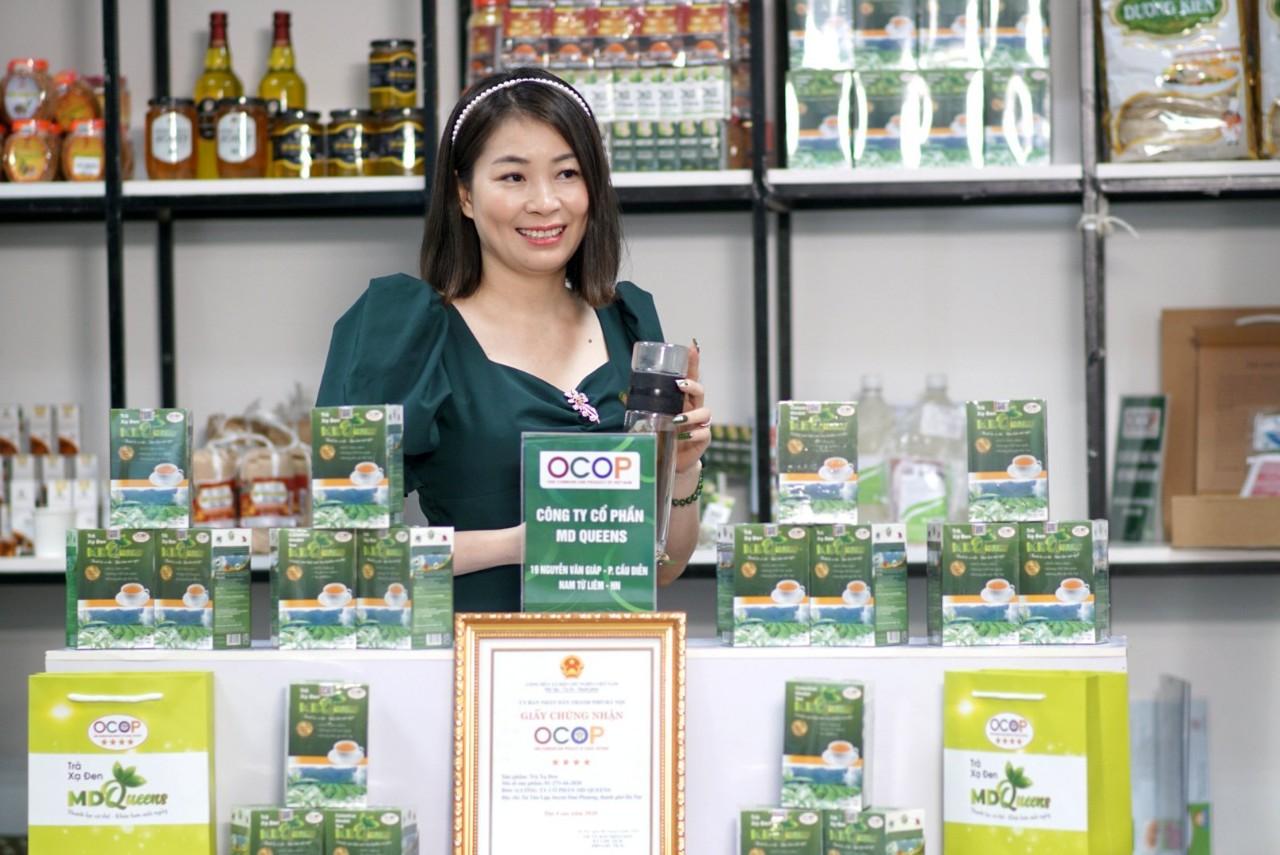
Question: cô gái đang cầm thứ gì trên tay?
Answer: cô gái đang cầm một món hàng trên tay